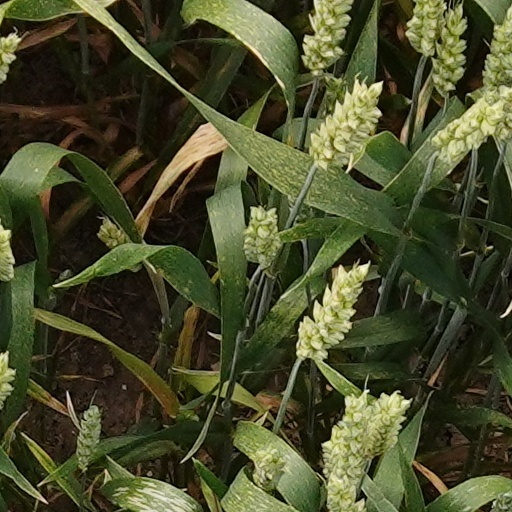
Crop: wheat